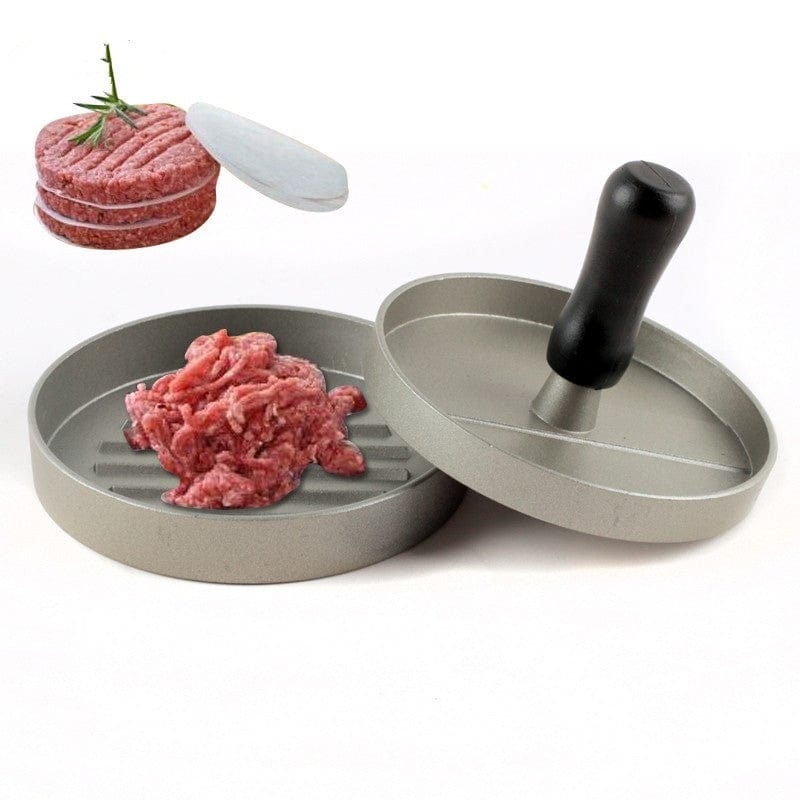
Non-Stick Aluminum Single Hamburger Patty Press
DESCRIPTION: Size: 12 x 12 x 9 cm Material: Aluminum Die CastingWorking Temperature:-20~120 CelsiusIncludes a base and handled press plateThis product is High quality and food safety, Product surface is with paint coating Enjoy the ease of use! You can choose according to your tastes kind meatloaf, thickness up to about 1CM. it is very easy for cleaning and take out for barbecue. This product is not only Meatloaf mold, but also barbecue plate, can be heated directly on the fire / iron and other heating appliances, great to meet the needs of consumers. It is a perfect partner for DIY Hamburg.
Brand: Gadget Gerbil
Category: Home & Garden > Kitchen & Dining > Kitchen Tools & Utensils > Cookie Presses